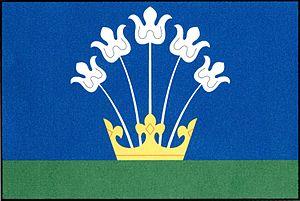
Vyškovec est une commune du district d'Uherské Hradiště, dans la région de Zlín, en République tchèque. Sa population s'élevait à 144 habitants en 2018.